Dragi Šestić

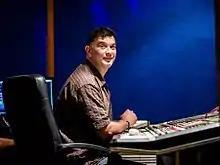
Šestić

Šestić was born in Mostar, Bosnia and Herzegovina.